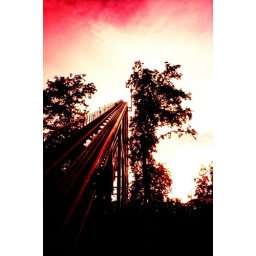
XA2 Xpro : Superslick red sky over Expedition GeForce